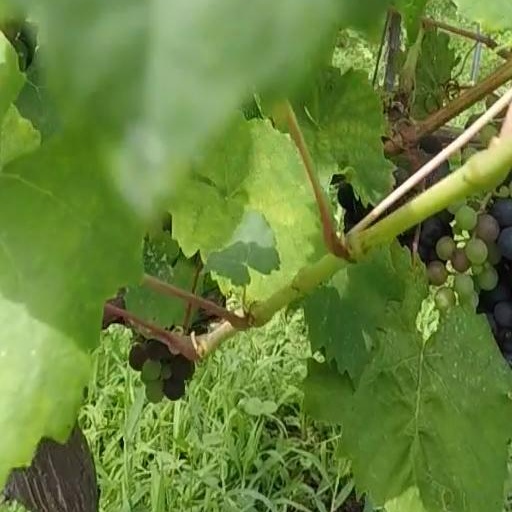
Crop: grape